Charles Haslewood Shannon

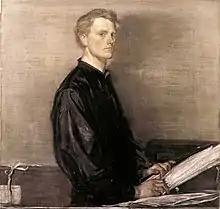
Self-portrait, 1897

Charles Haslewood Shannon (26 April 186318 March 1937) was an English artist best known for his portraits. His works featured in several major European collections, including London's National Portrait Gallery. Several authorities spell his middle name Hazelwood. The National Portrait Gallery prefers the spelling used here.